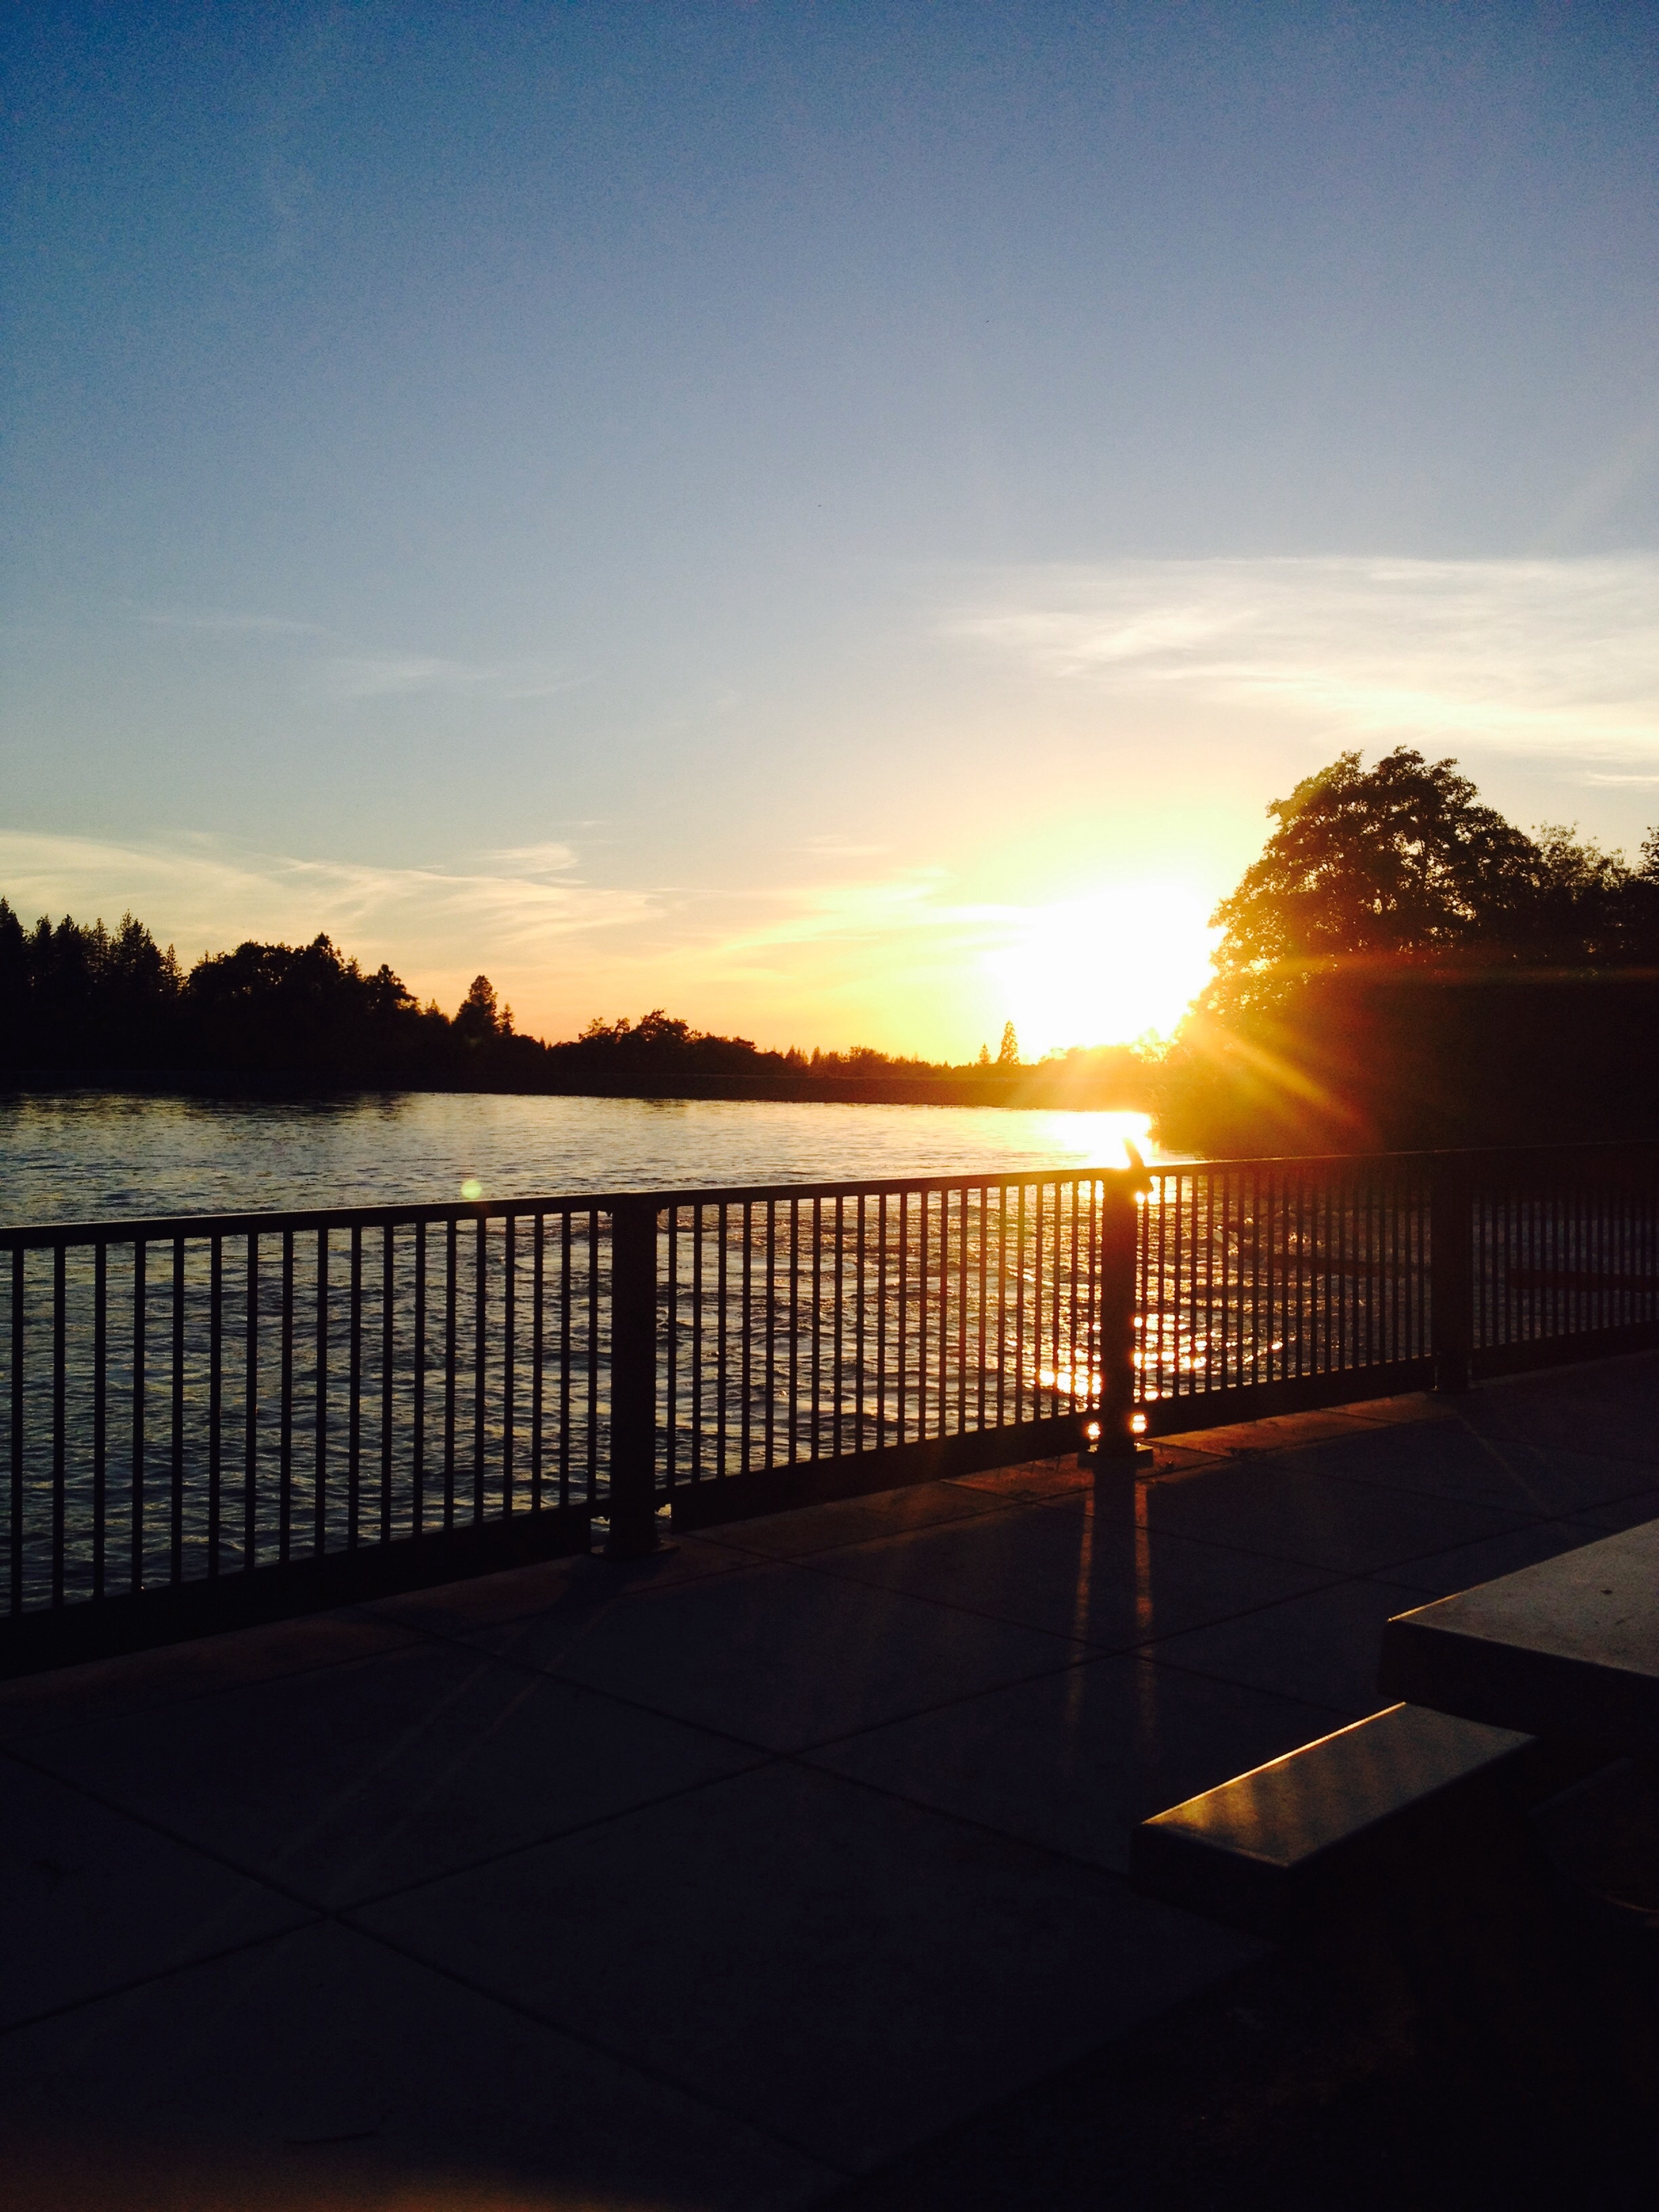
beach, sea, ocean, horizon, sky, sun, sunrise, sunset, sunlight, morning, dawn, pier, dusk, evening, reflection